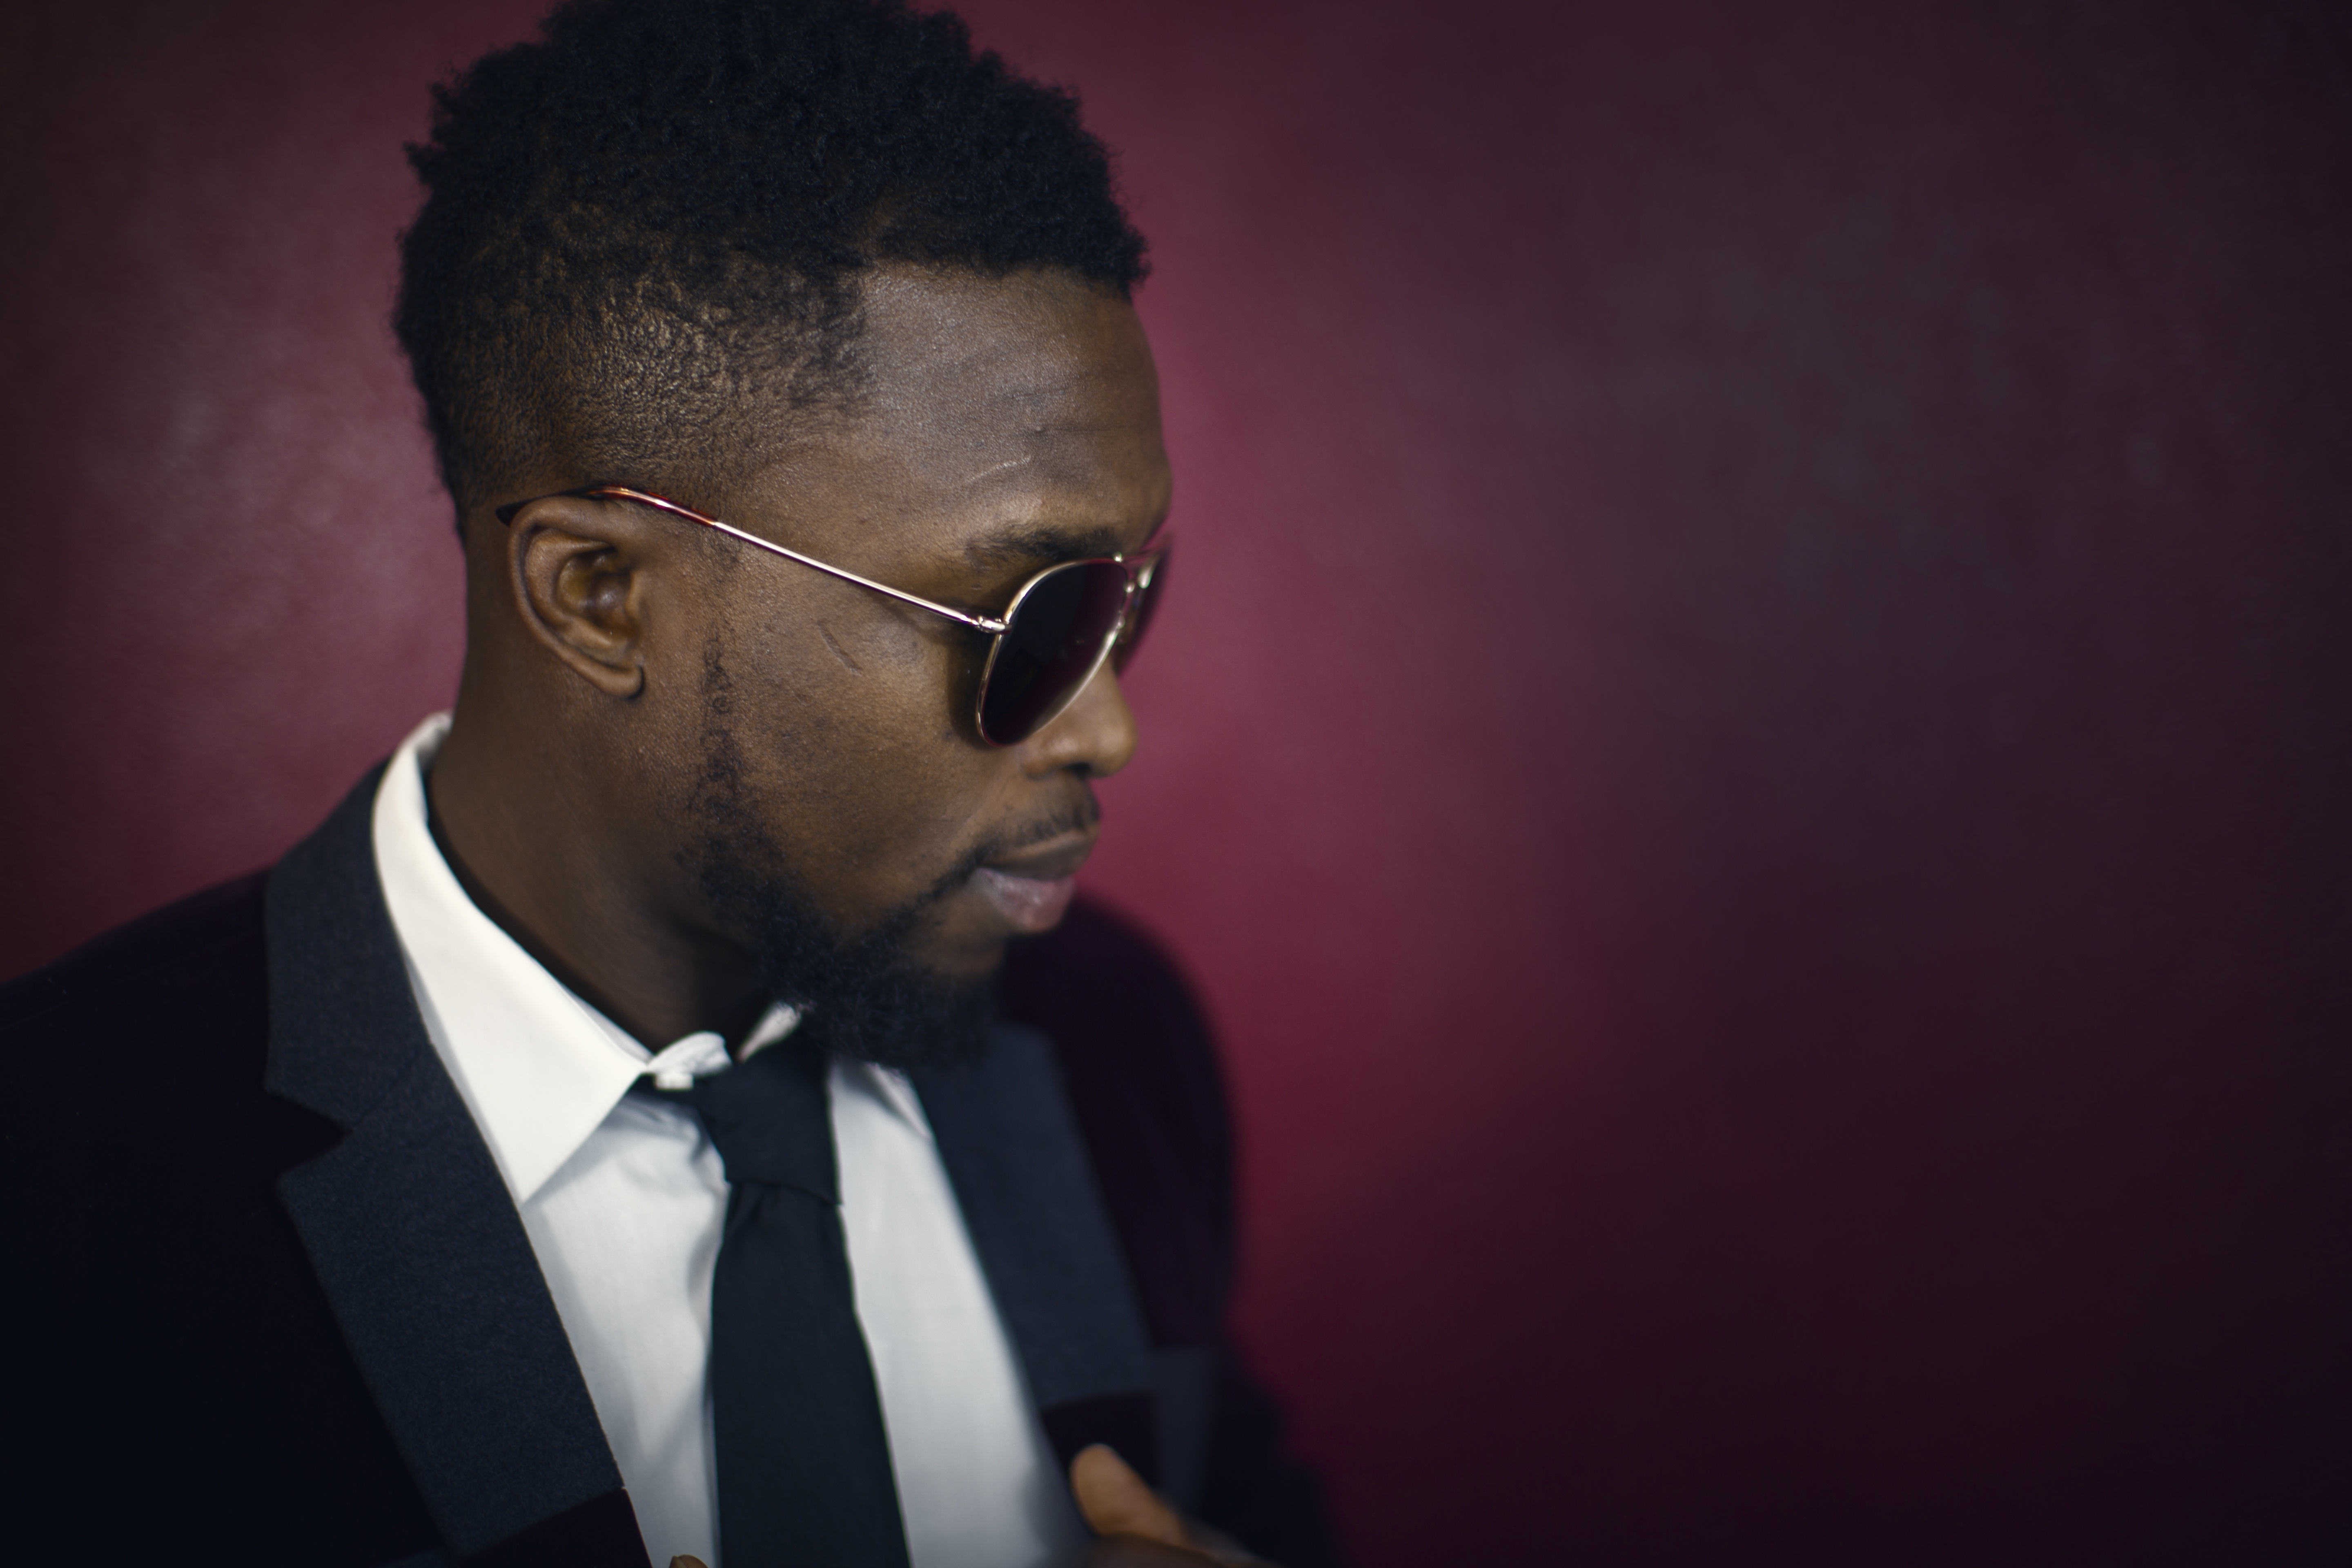
man, person, suit, hair, portrait, fashion, hairstyle, beard, sunglasses, glasses, singing, eyewear, facial hair